Question: Please indicate a possible affordance area of the frisbee that can be used for throwing
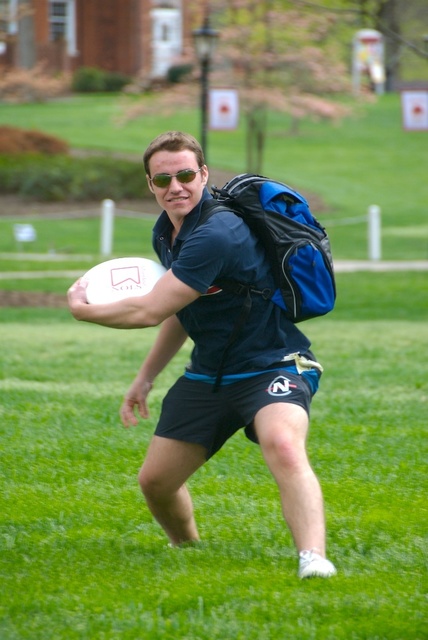
Answer: [76.5, 249.5, 182.5, 321.5]